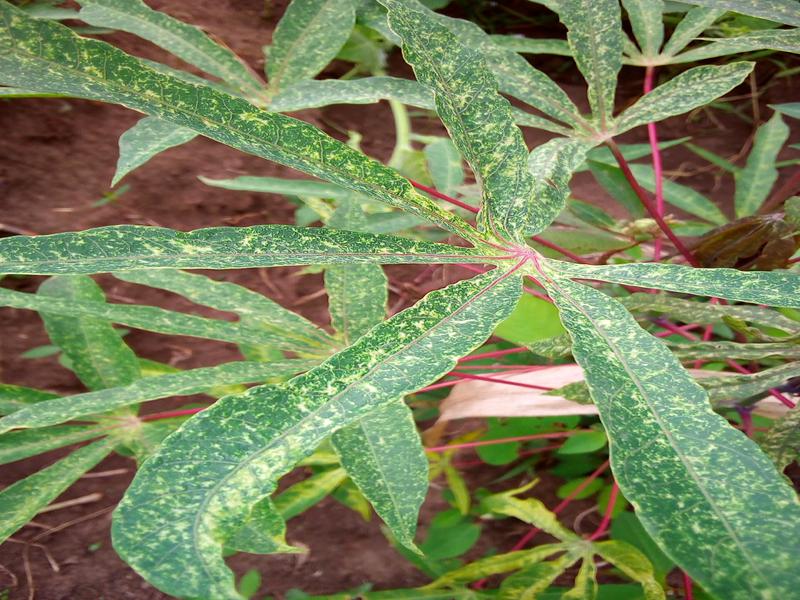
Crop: cassava
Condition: green_mottle